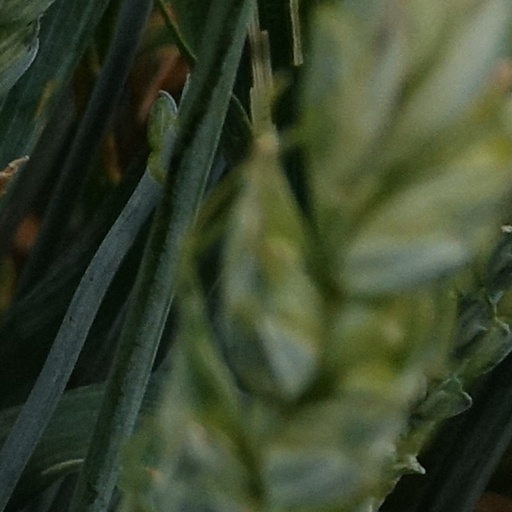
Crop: wheat